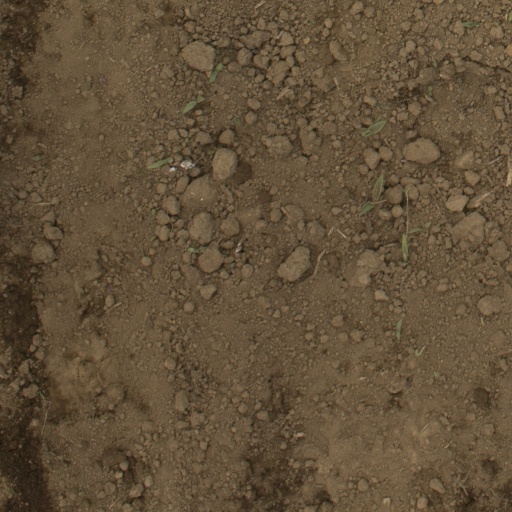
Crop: Jerusalem artichoke